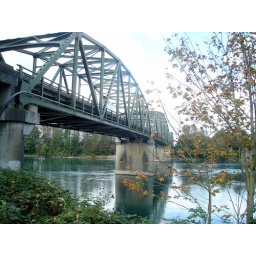
bridge over the skagit river